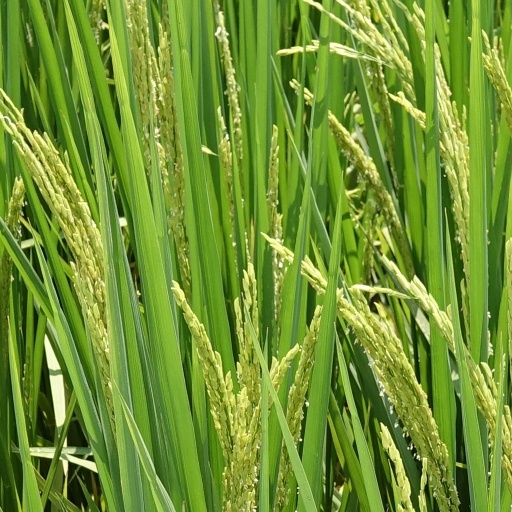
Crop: rice